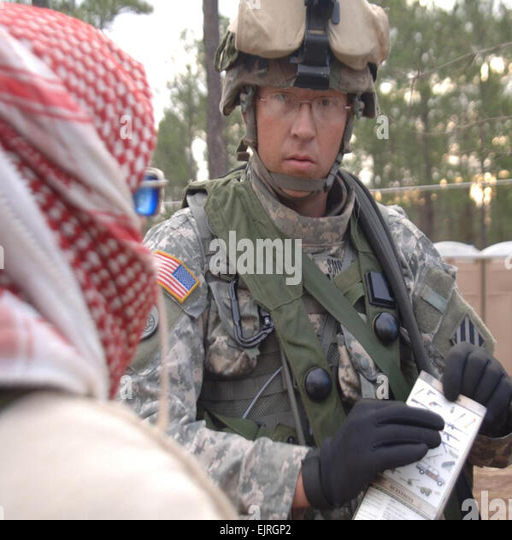
a soldier uses his smart cards